Describe the emotion expressed in this image:  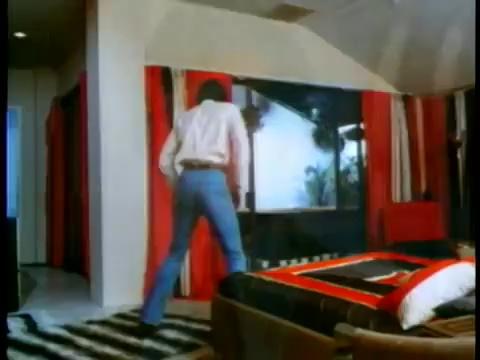
This person displays Suffering, valence and arousal with low intensity.